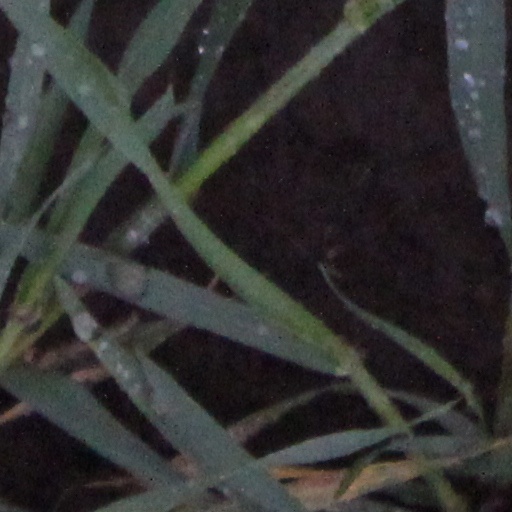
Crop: wheat